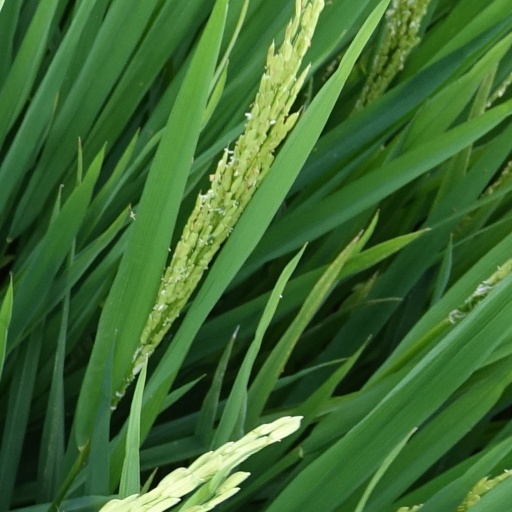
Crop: rice